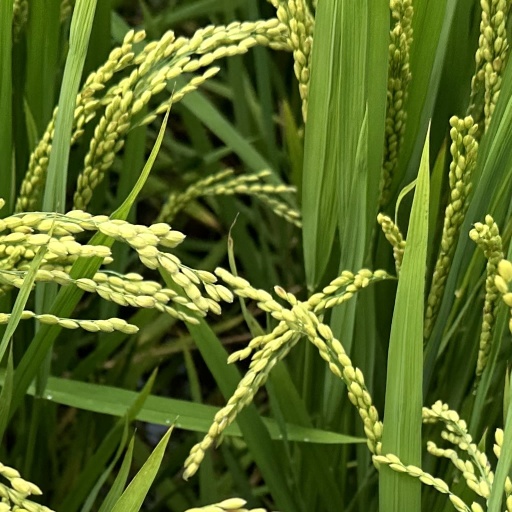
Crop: rice